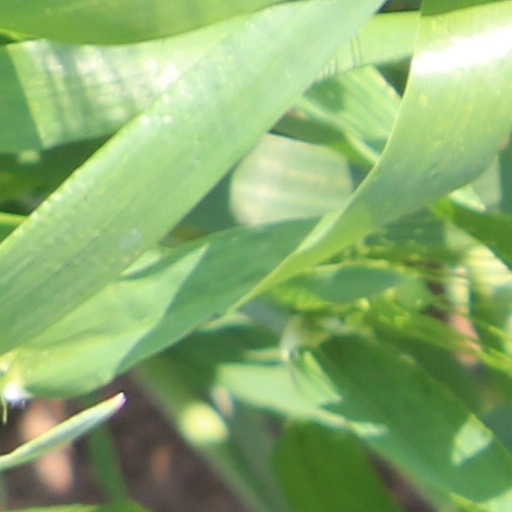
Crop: wheat